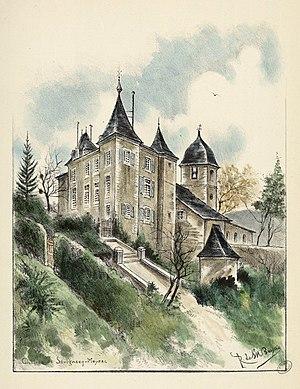
Ancely, René (1876 - 1966). Possesseur
Cet article recense une partie des monuments historiques des Pyrénées-Atlantiques, en France.
Cet article recense de manière non exhaustive les châteaux, maisons fortes, mottes castrales, situés dans le département français des Pyrénées-Atlantiques. Il est fait état des inscriptions et classements au titre des monuments historiques.